Fringe season 1

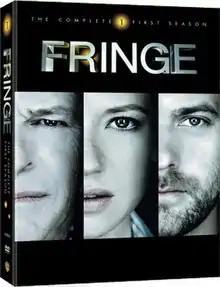
Region 1 DVD cover

The first season of the American science fiction television series "Fringe" commenced airing on the Fox network on September 9, 2008, and concluded on May 12, 2009. It was produced by Bad Robot in association with Warner Bros. Television, and its showrunners were Jeff Pinkner and J. H. Wyman. The first season introduces a Federal Bureau of Investigation "Fringe Division" team based in Boston, Massachusetts under the supervision of Homeland Security. The team uses unorthodox "fringe" science and FBI investigative techniques to investigate a series of unexplained, often ghastly occurrences, which are related to mysteries surrounding a parallel universe. FBI agent Olivia Dunham is portrayed by actress Anna Torv, while actors Joshua Jackson and John Noble play father-son duo Peter and Walter Bishop. Other regular cast members include Lance Reddick, Jasika Nicole, Blair Brown, Mark Valley, and Kirk Acevedo.